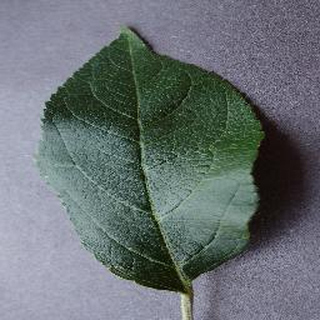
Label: healthy_apple